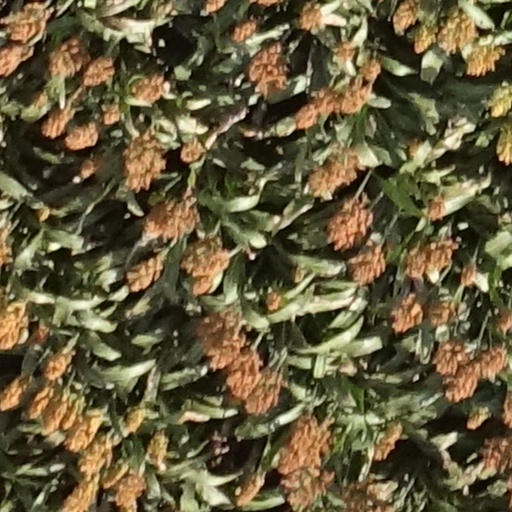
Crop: sorghum